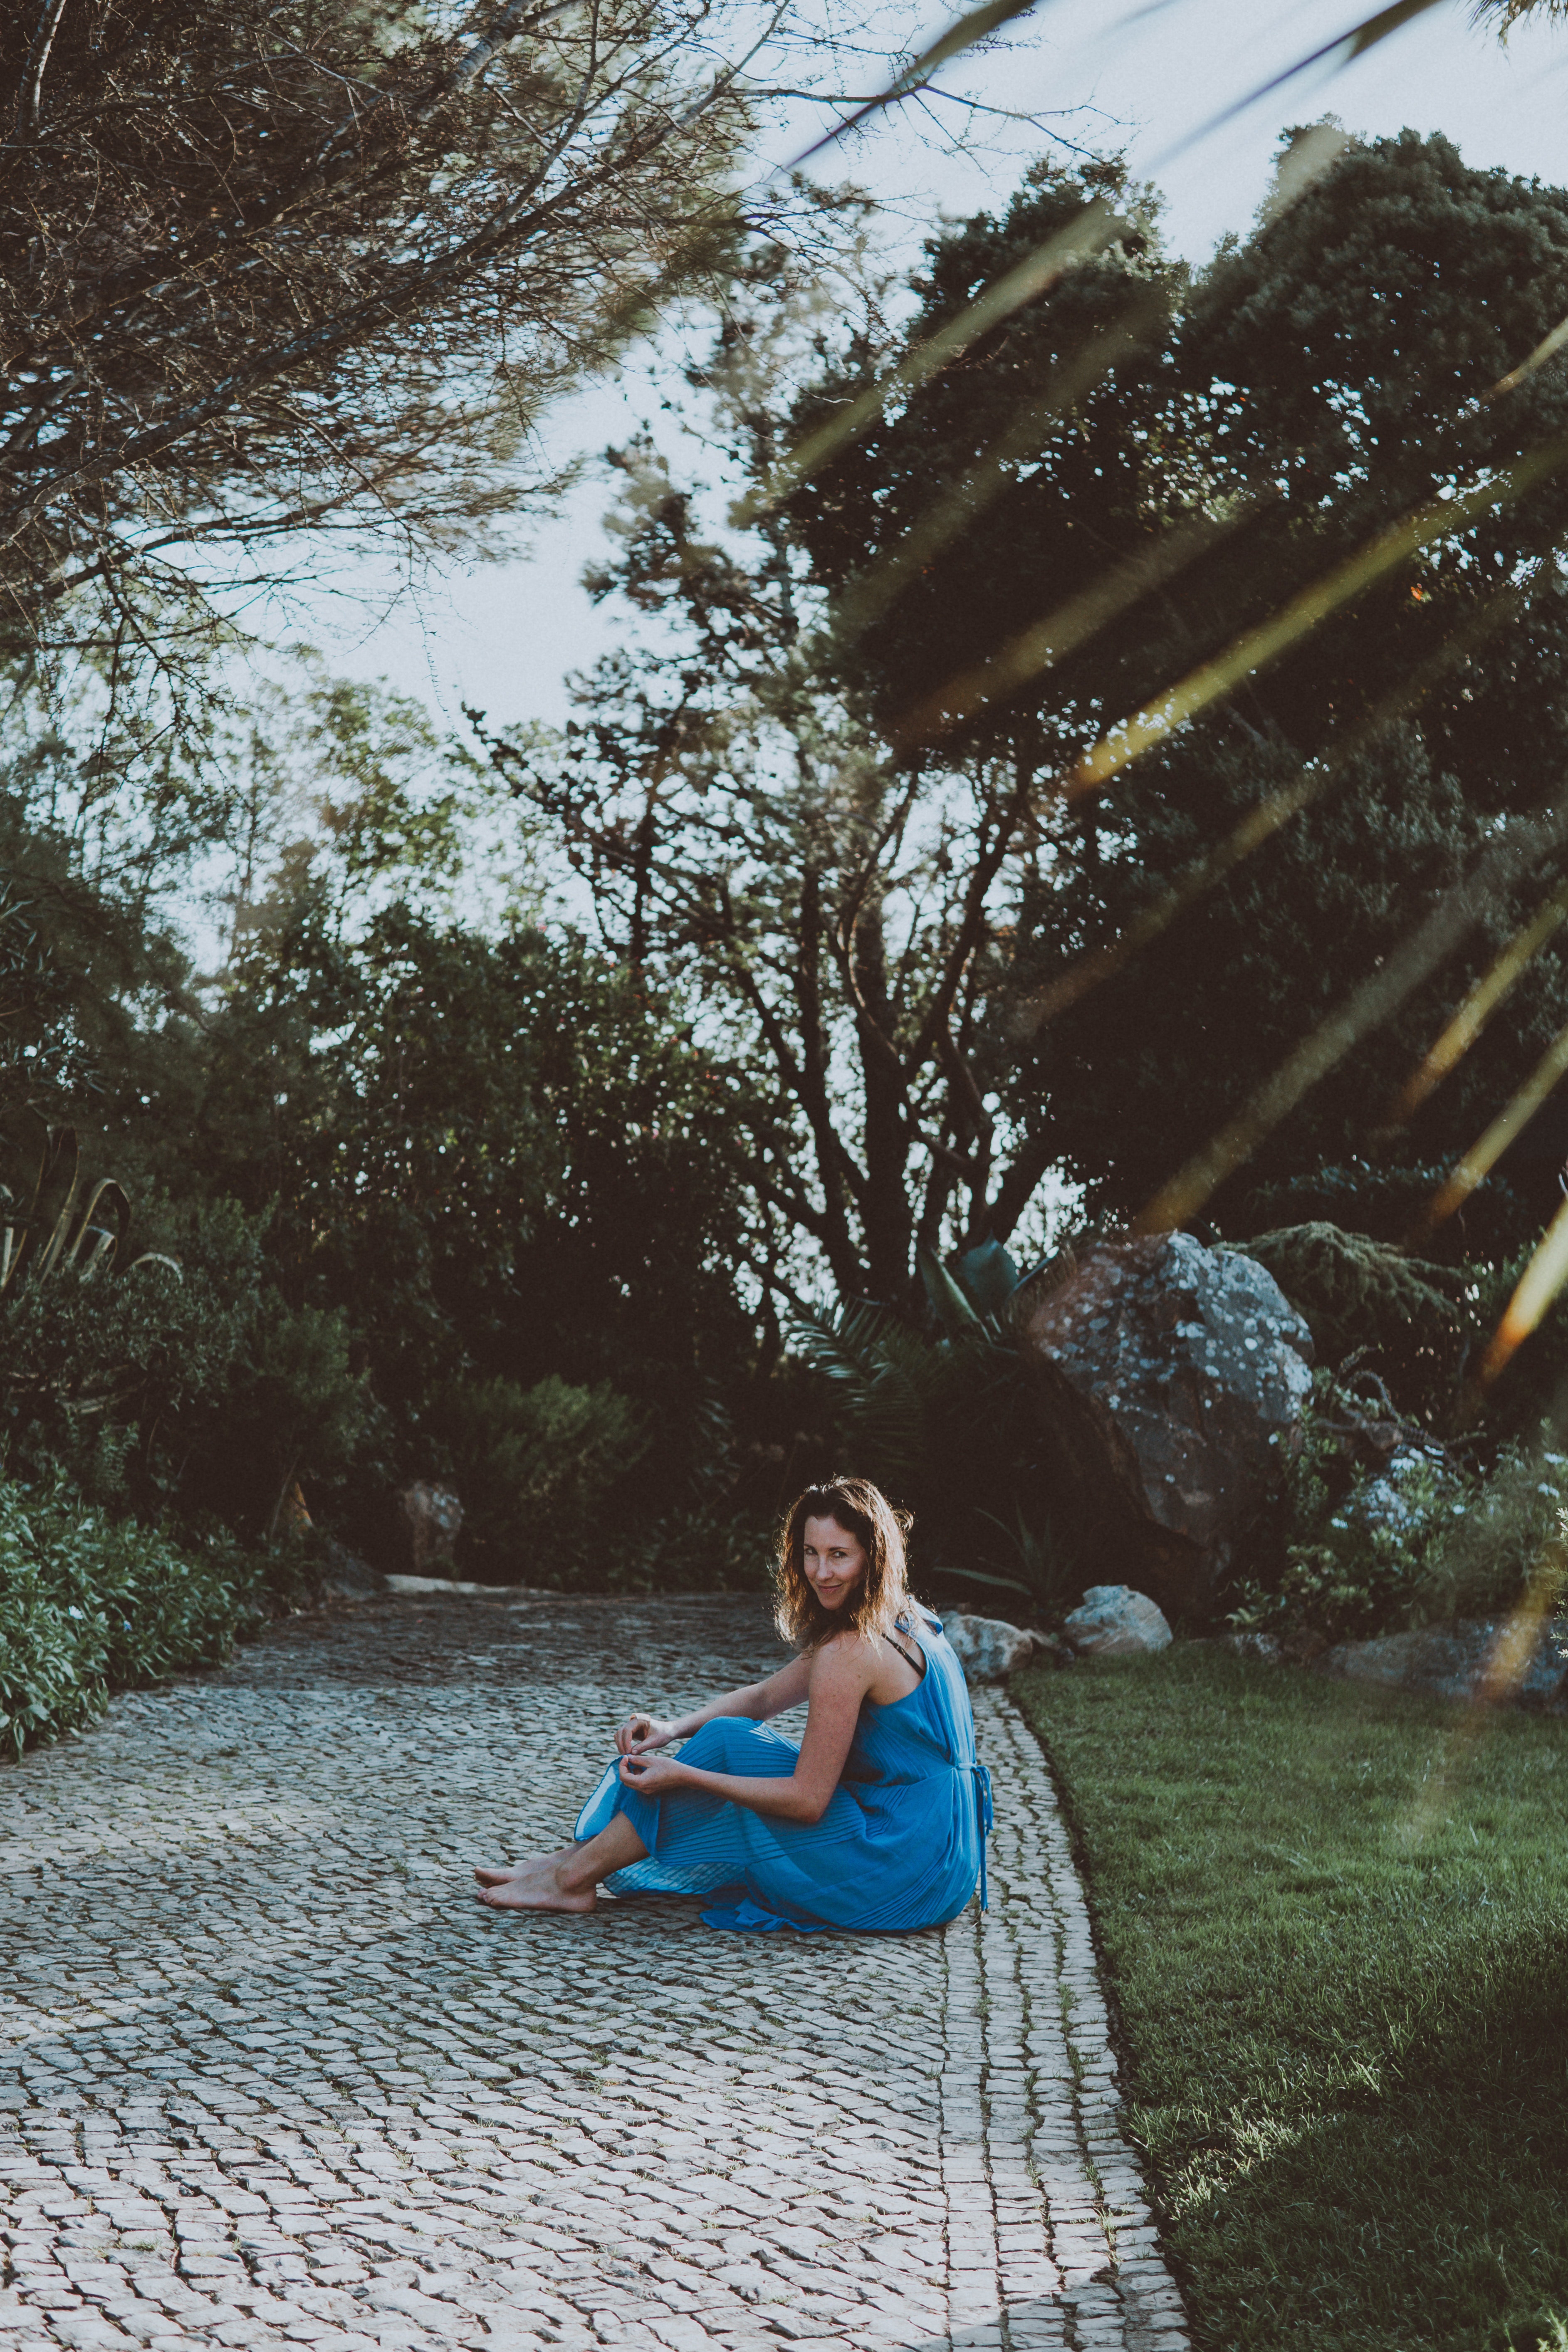
tree, nature, plant, green, woody plant, leaf, grass, photography, girl, sunlight, vacation, sky, leisure, spring, landscape, fun, water, flower, recreation, garden, backyard, branch